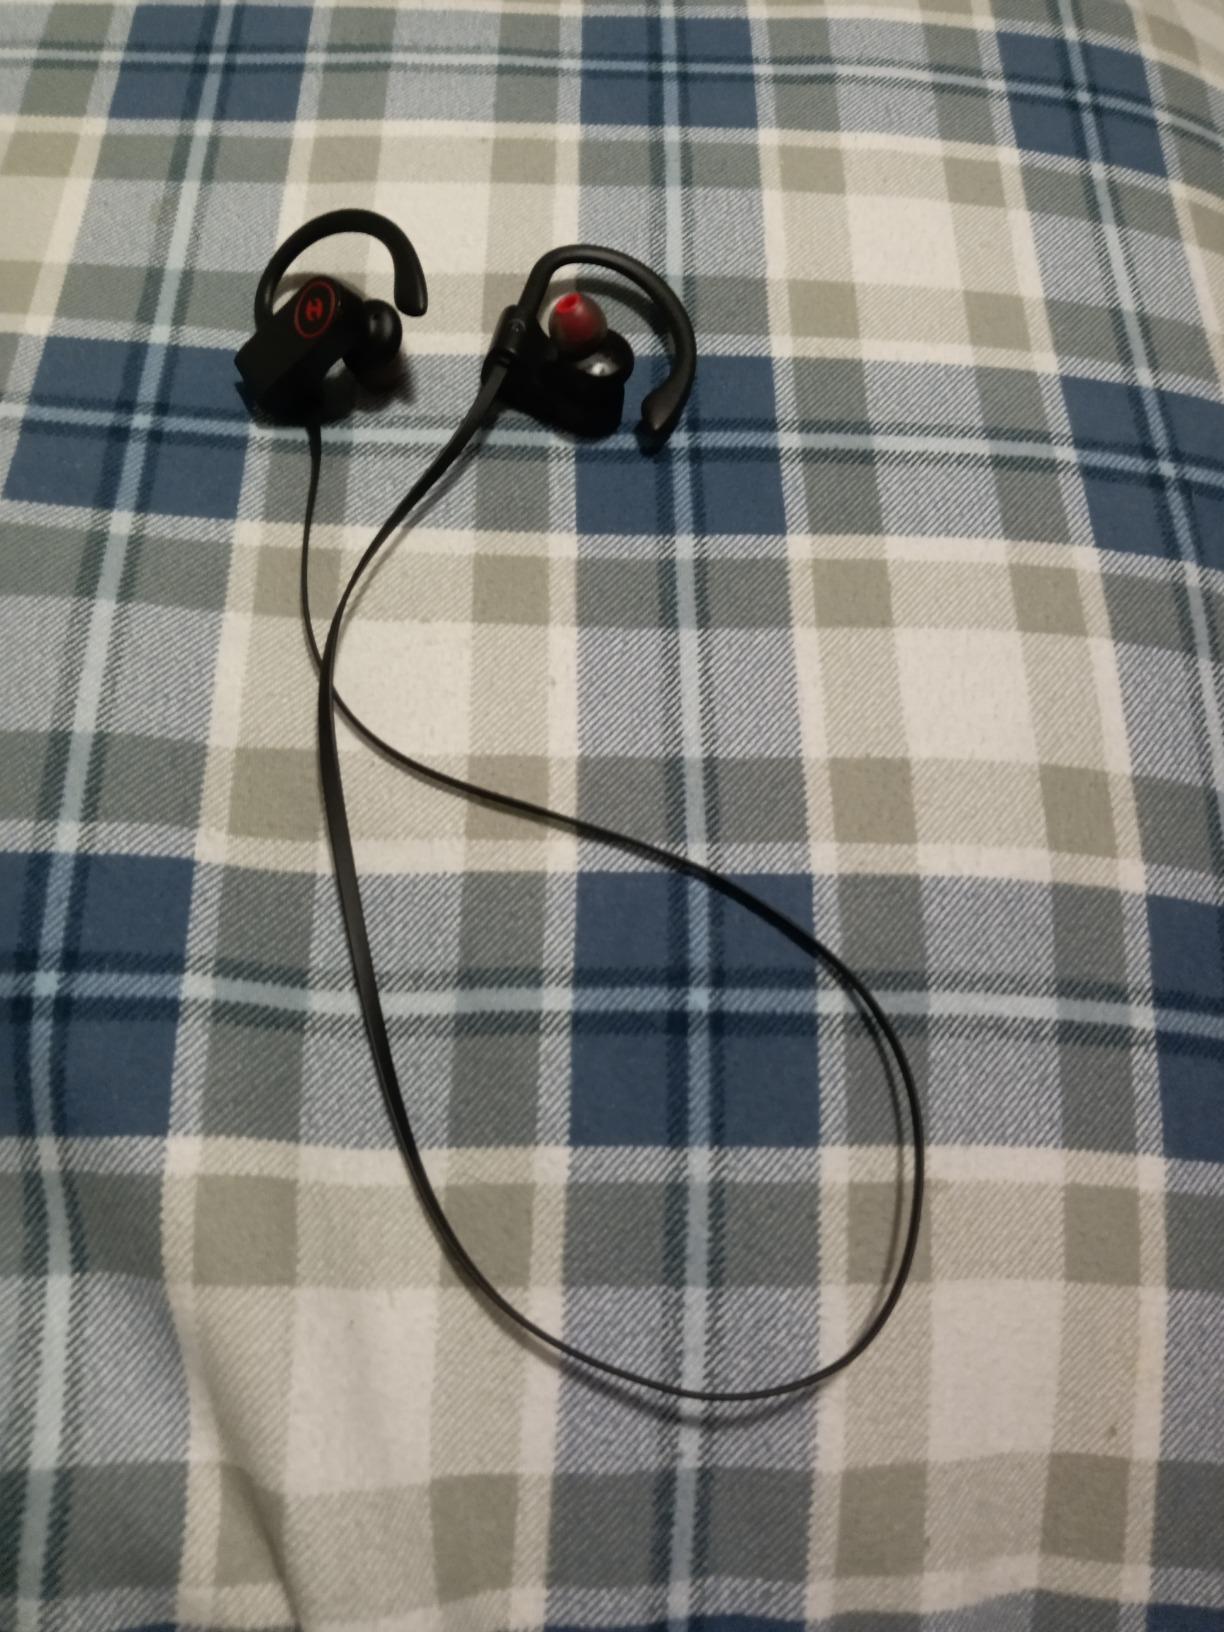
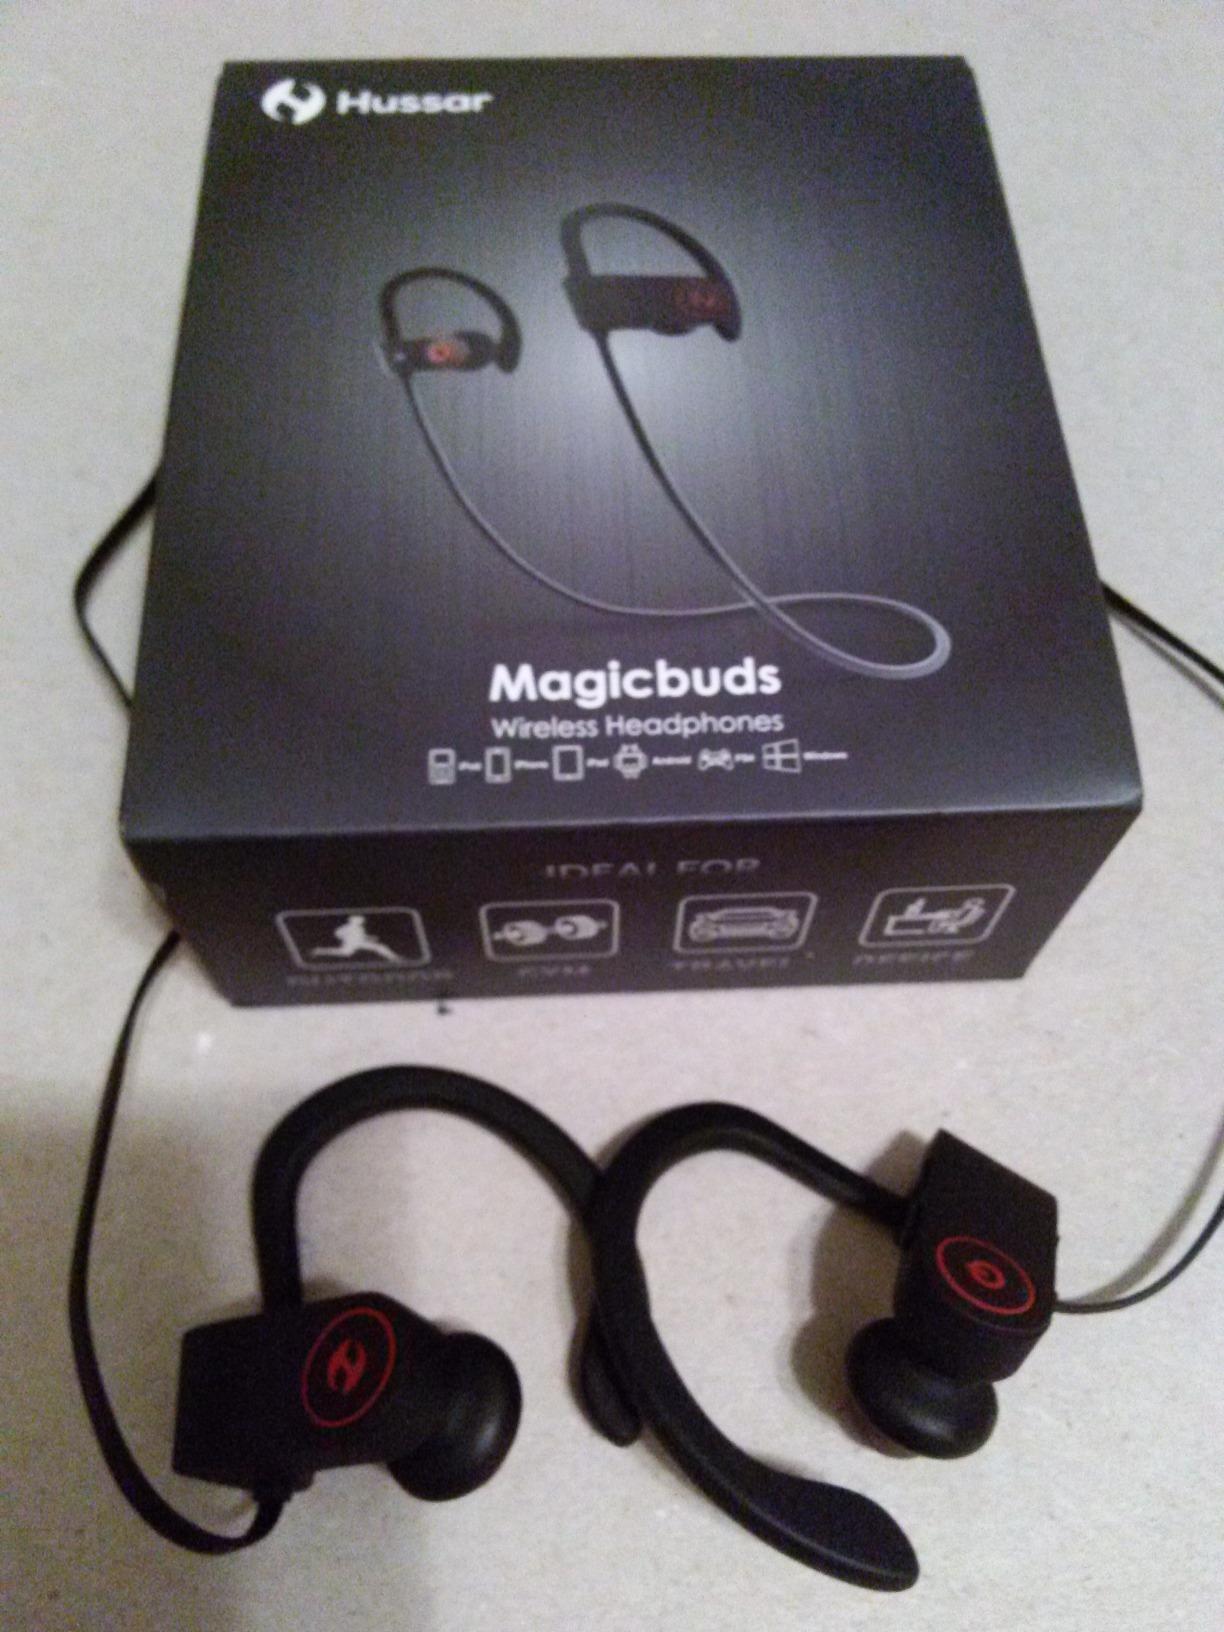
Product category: headphones
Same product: yes